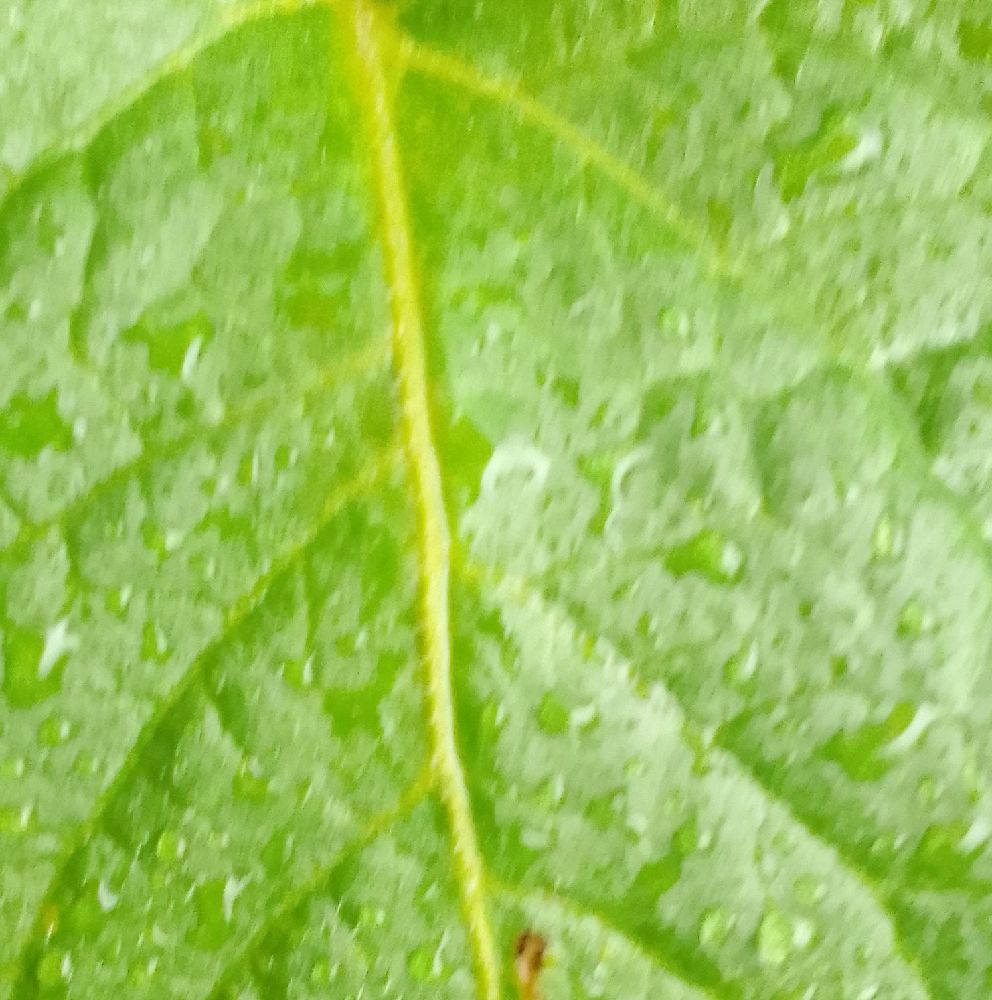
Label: Healthy